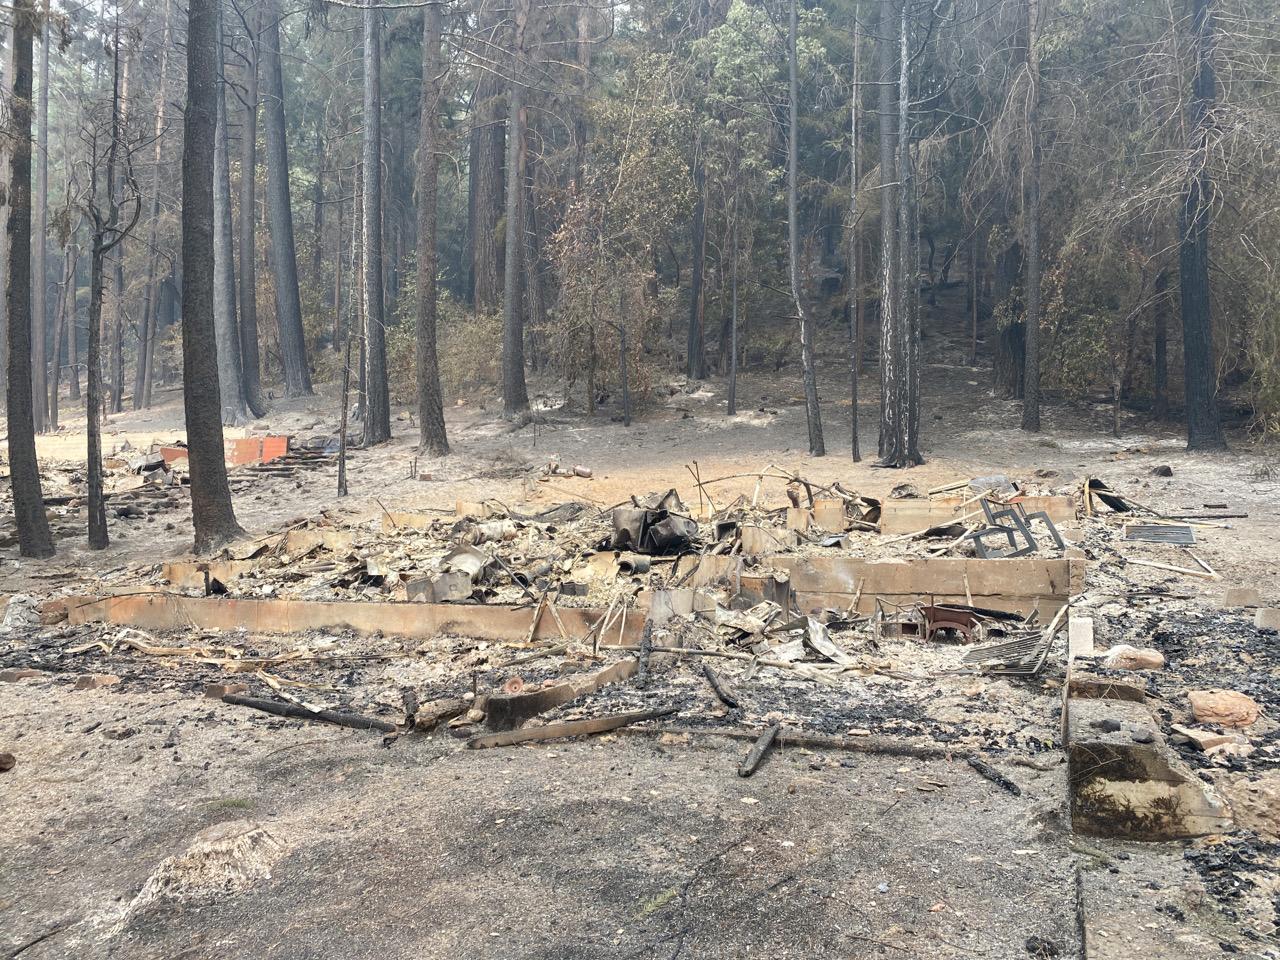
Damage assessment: destroyed